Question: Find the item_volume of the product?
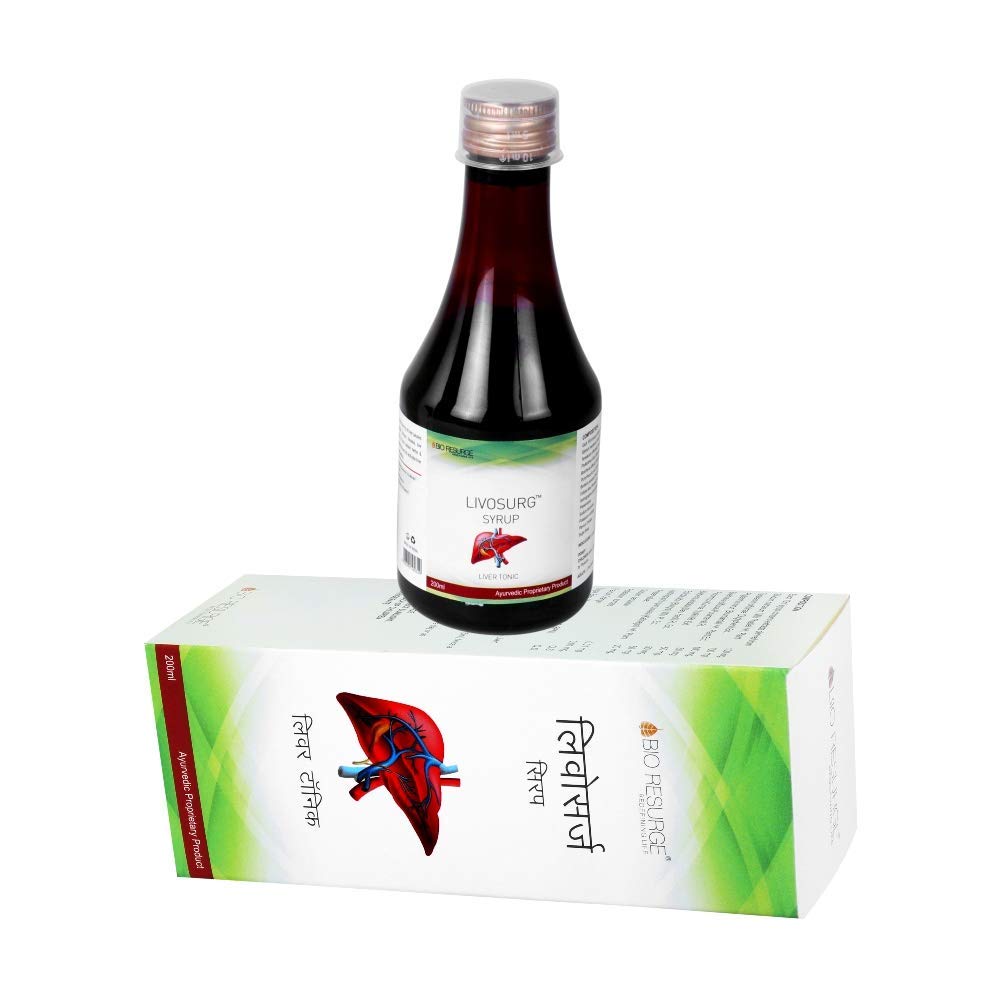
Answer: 200.0 millilitre